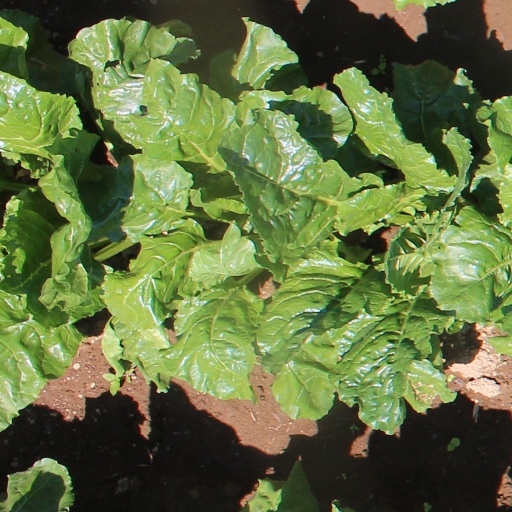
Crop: sugar beet